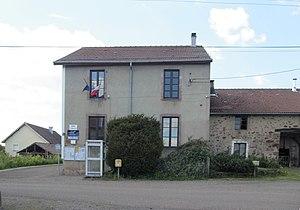
La mairie d'Esmoulières
Esmoulières est une commune française située dans le département de la Haute-Saône, en région Bourgogne-Franche-Comté.